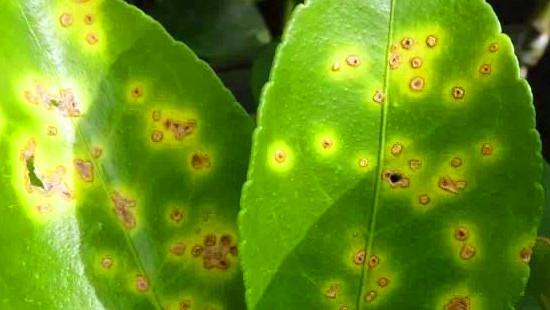
Plant: Citrus
Disease: citrus canker